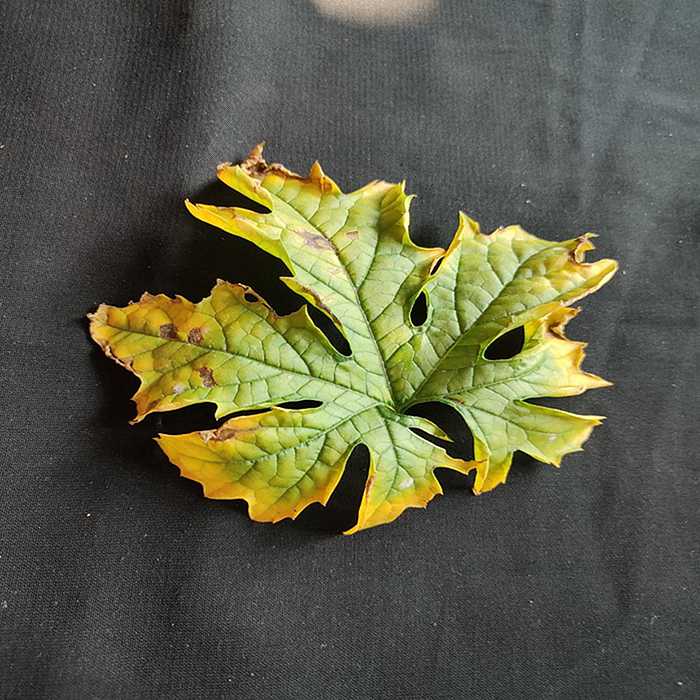
Plant: Bitter Gourd
Label: Fusarium wilt